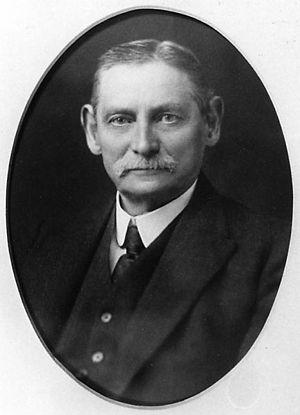
Matthew Henry Phineas Riall Sankey est un ingénieur irlandais et capitaine dans le corps des Ingénieurs royaux, connu comme le créateur du diagramme de Sankey dédié aux flux d'énergie, et reprenant une représentation visuelle antérieure de Charles Joseph Minard que ce Français avait utilisée dans nombre de ses cartes quantitatives.